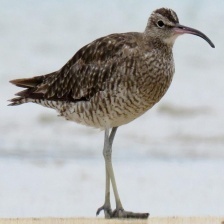
Species: WHIMBREL
Scientific name: NUMENIUS PHAEOPUS